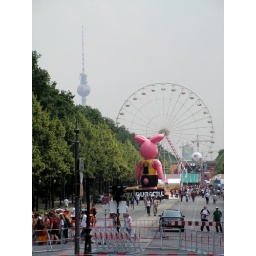
Fan Fest zone with the TV tower in the background